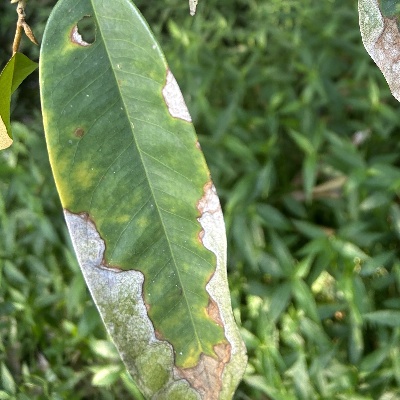
Label: Leaf_Colletotrichum